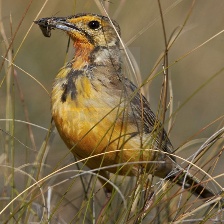
Species: CAPE LONGCLAW
Scientific name: MACRONYX CAPENSIS